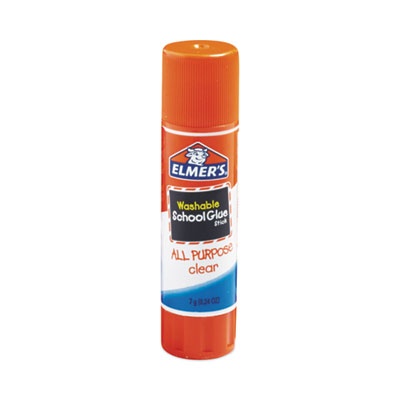
Elmer&apos;s® Washable School Glue Sticks, 0.77 oz, Applies White snd Dries Clear, 30/Box
Easy to use, easy to clean-up washable glue sticks are a favorite choice for teachers everywhere. Nontoxic so they're safe in the classroom and little hands. Dries clear. Adhesive Type: Solid; Packing Type: Stick; Washable: Yes; Color on Application: White. Global Product Type Glue Sticks Adhesive Type Solid Product Packaging Stick Washable/Removable Yes Color on Application White Color Dried Clear Color Family Clear Volume Capacity 0.77 oz Material Compatibility Paper Age Recommendation Ages 3 and up Product Biodegradability Indicator N Product Biodegradability in Days 0 Product Compostability Indicator N Compliance Standards Conforms to ASTM D4236 Standards Pre-Consumer Recycled Content Percent 0% Post-Consumer Recycled Content Percent 0% Total Recycled Content Percent 0%
Brand: Elmer&apos;s®
Category: Arts & Entertainment > Hobbies & Creative Arts > Arts & Crafts > Art & Crafting Materials > Crafting Adhesives & Magnets > Craft & Office Glue > School Glue